Xenon 2: Megablast

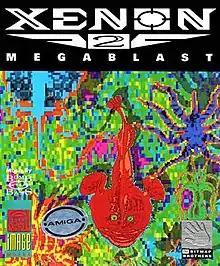
Amiga version cover art

Xenon 2: Megablast is a 1989 shoot 'em up video game developed by The Bitmap Brothers and published by Image Works for the Amiga and Atari ST. It was later converted to the Master System, PC-98, X68000, Mega Drive, Commodore CDTV, Game Boy, Acorn Archimedes and Atari Jaguar platforms. The game is a sequel to "Xenon" and takes place a millennium after the previous title. The goal of the game is to destroy a series of bombs planted throughout history by the Xenites, the vengeful antagonists of the first game.